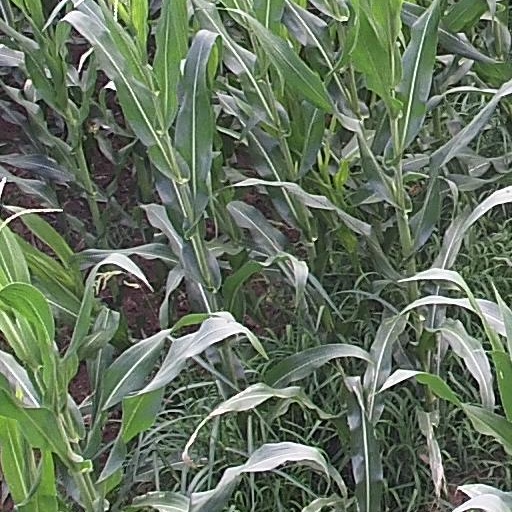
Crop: maize; corn